El-Tigani el-Mahi

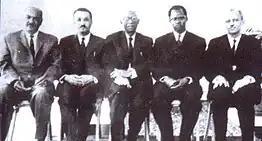

However, the new government faced a wide range of challenges as it sought to build a unified and prosperous Sudanese state. Between 1956 and 1965, Sudan was plagued by political instability and numerous military coups. During this period, Sudan was ruled by the military for eight years, including the periods of Ibrahim Abboud's presidency (1958–1964) and the First Sudanese Civil War (1955–1972). The military coups further exacerbated political instability and stymied democratic governance.